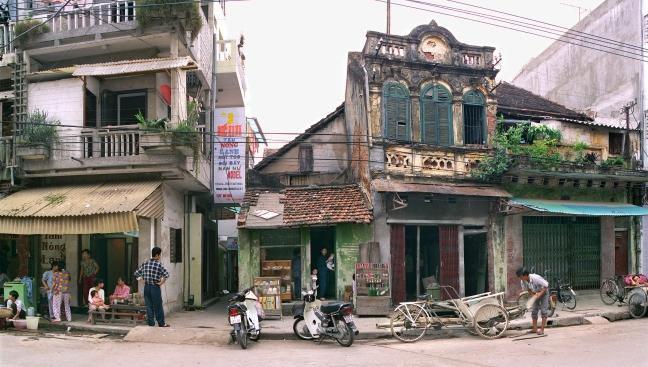
có một chiếc xích lô xuất hiện ở bên lề đường